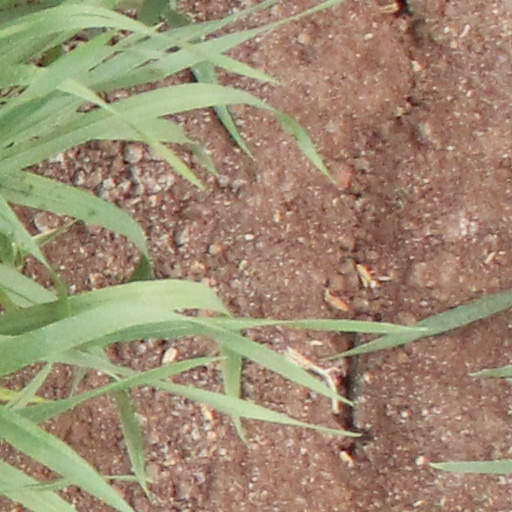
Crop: wheat